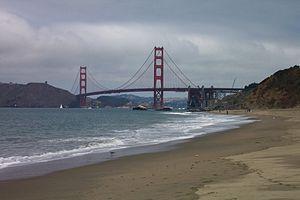
Baker Beach est le nom d'une plage publique sur le littoral de l'océan Pacifique, située au nord-ouest de la ville de San Francisco en Californie. Elle commence au pied du Golden Gate Bridge et s'étend vers l'ouest jusqu'à la péninsule Seacliff, le Palais de la Légion d'Honneur et les Sutho Baths. Baker Beach fait partie du Presidio, qui fut une base militaire entre 1776 et 1997. Sa partie nord est considérée comme une plage nudiste.